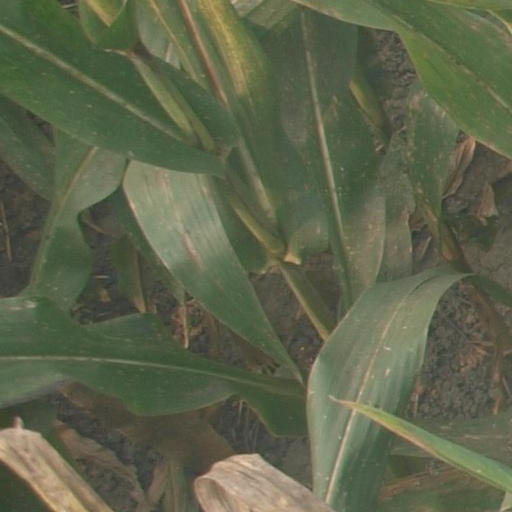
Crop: maize; corn